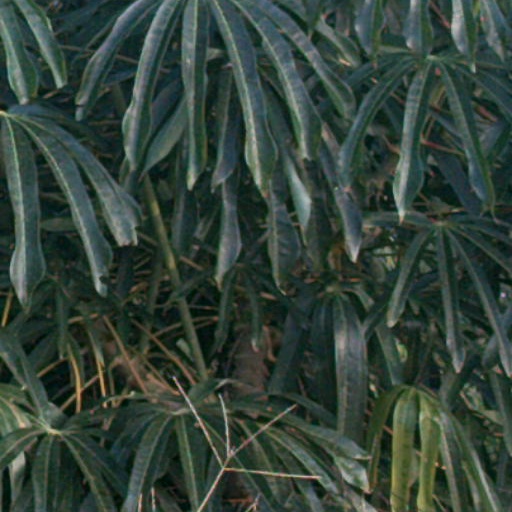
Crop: cassava